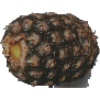
Label: Pineapple 1